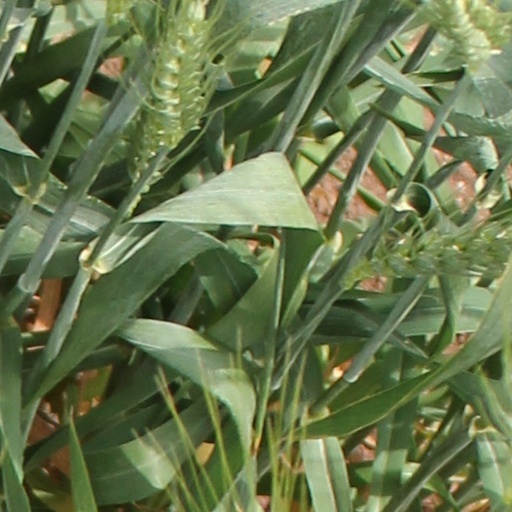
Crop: wheat